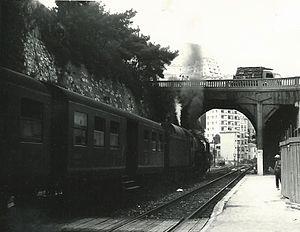
La gare de Monaco, ou gare de Monaco-Monte-Carlo après 1965, est une ancienne gare ferroviaire de la ligne de Marseille-Saint-Charles à Vintimille, située sur le territoire de la Principauté de Monaco. Ouverte en 1868, elle est fermée en 1999 et détruite peu après. Elle ne doit pas être confondue avec l'actuelle gare de Monaco-Monte-Carlo.